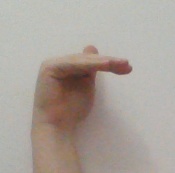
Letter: khaa